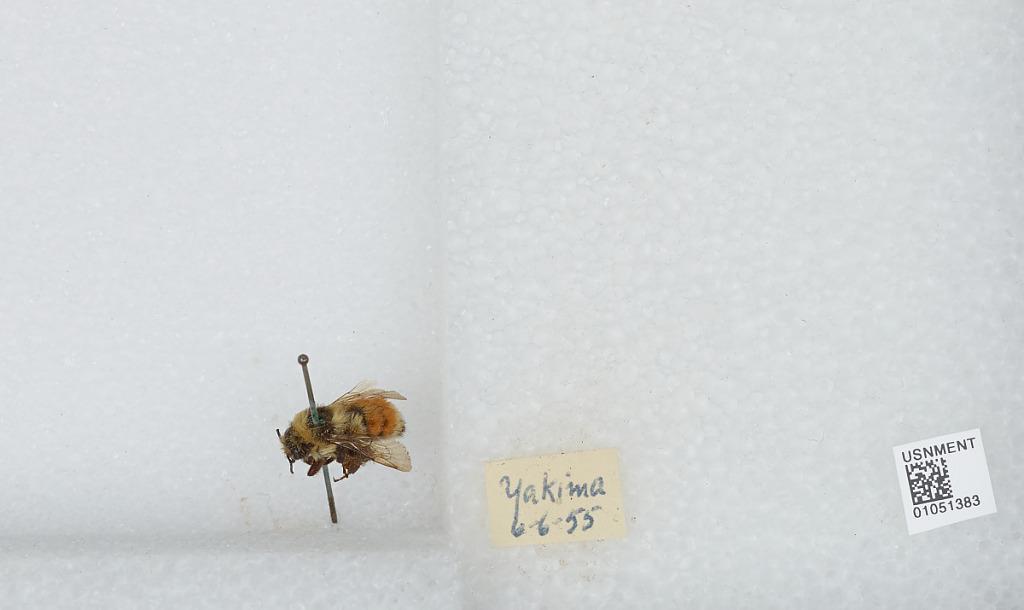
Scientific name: Bombus sp.
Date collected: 1955-6-6
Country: United States
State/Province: Washington
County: Yakima
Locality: Yakima
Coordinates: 46.6, -120.5